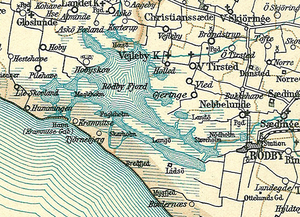
Rødby Fjord
Kort over Rødby Fjord ca. 1900. Kortet viser dog ikke hele fjordens oprindelige omfang, idet afvandingsprocessen er påbegyndt.
Kort over Rødby Fjord
Rødby Fjord eller Rødbyfjord var indtil 1878 en fjord, der forbandt købstaden Rødby med Femern Bælt. I november 1872 blev Lolland-Falster ramt af en voldsom storm, og den 13. november 1872 brød havet gennem de svage diger. Vandet stod 3,5 m over daglig vande, og Sydlolland blev en lille ø.